Hawaiʻi (island)

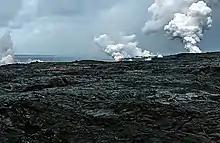
Steam plume as Kīlauea's red lava enters the ocean. Three Waikupanaha and one Ki lava ocean entries.

According to the U.S. Census Bureau, the county has a total area of , of which is land and (20.8%) is water. The county's land area comprises 62.7 percent of the state's land area. It is the highest percentage by any county in the United States. Delaware's Sussex County comes in second at 48.0 percent, while Rhode Island's Providence County is third at 39.6 percent.